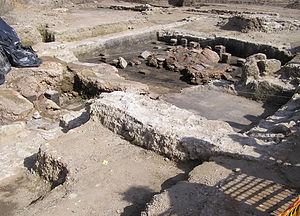
Le bâtiment des bains du vicus bonnensis (établissement civil romain à Bonn). En arrière-plan, on voit les bains chauds qui correspondent au sol noirci du fait du chauffage par le sol. À l'intérieur se trouvent les vestiges effondré du sol. Sur la droite, se trouve une piscine plus élevée. Une meule est également visible à l'arrière.
Un vicus est le nom latin donné à une petite agglomération.